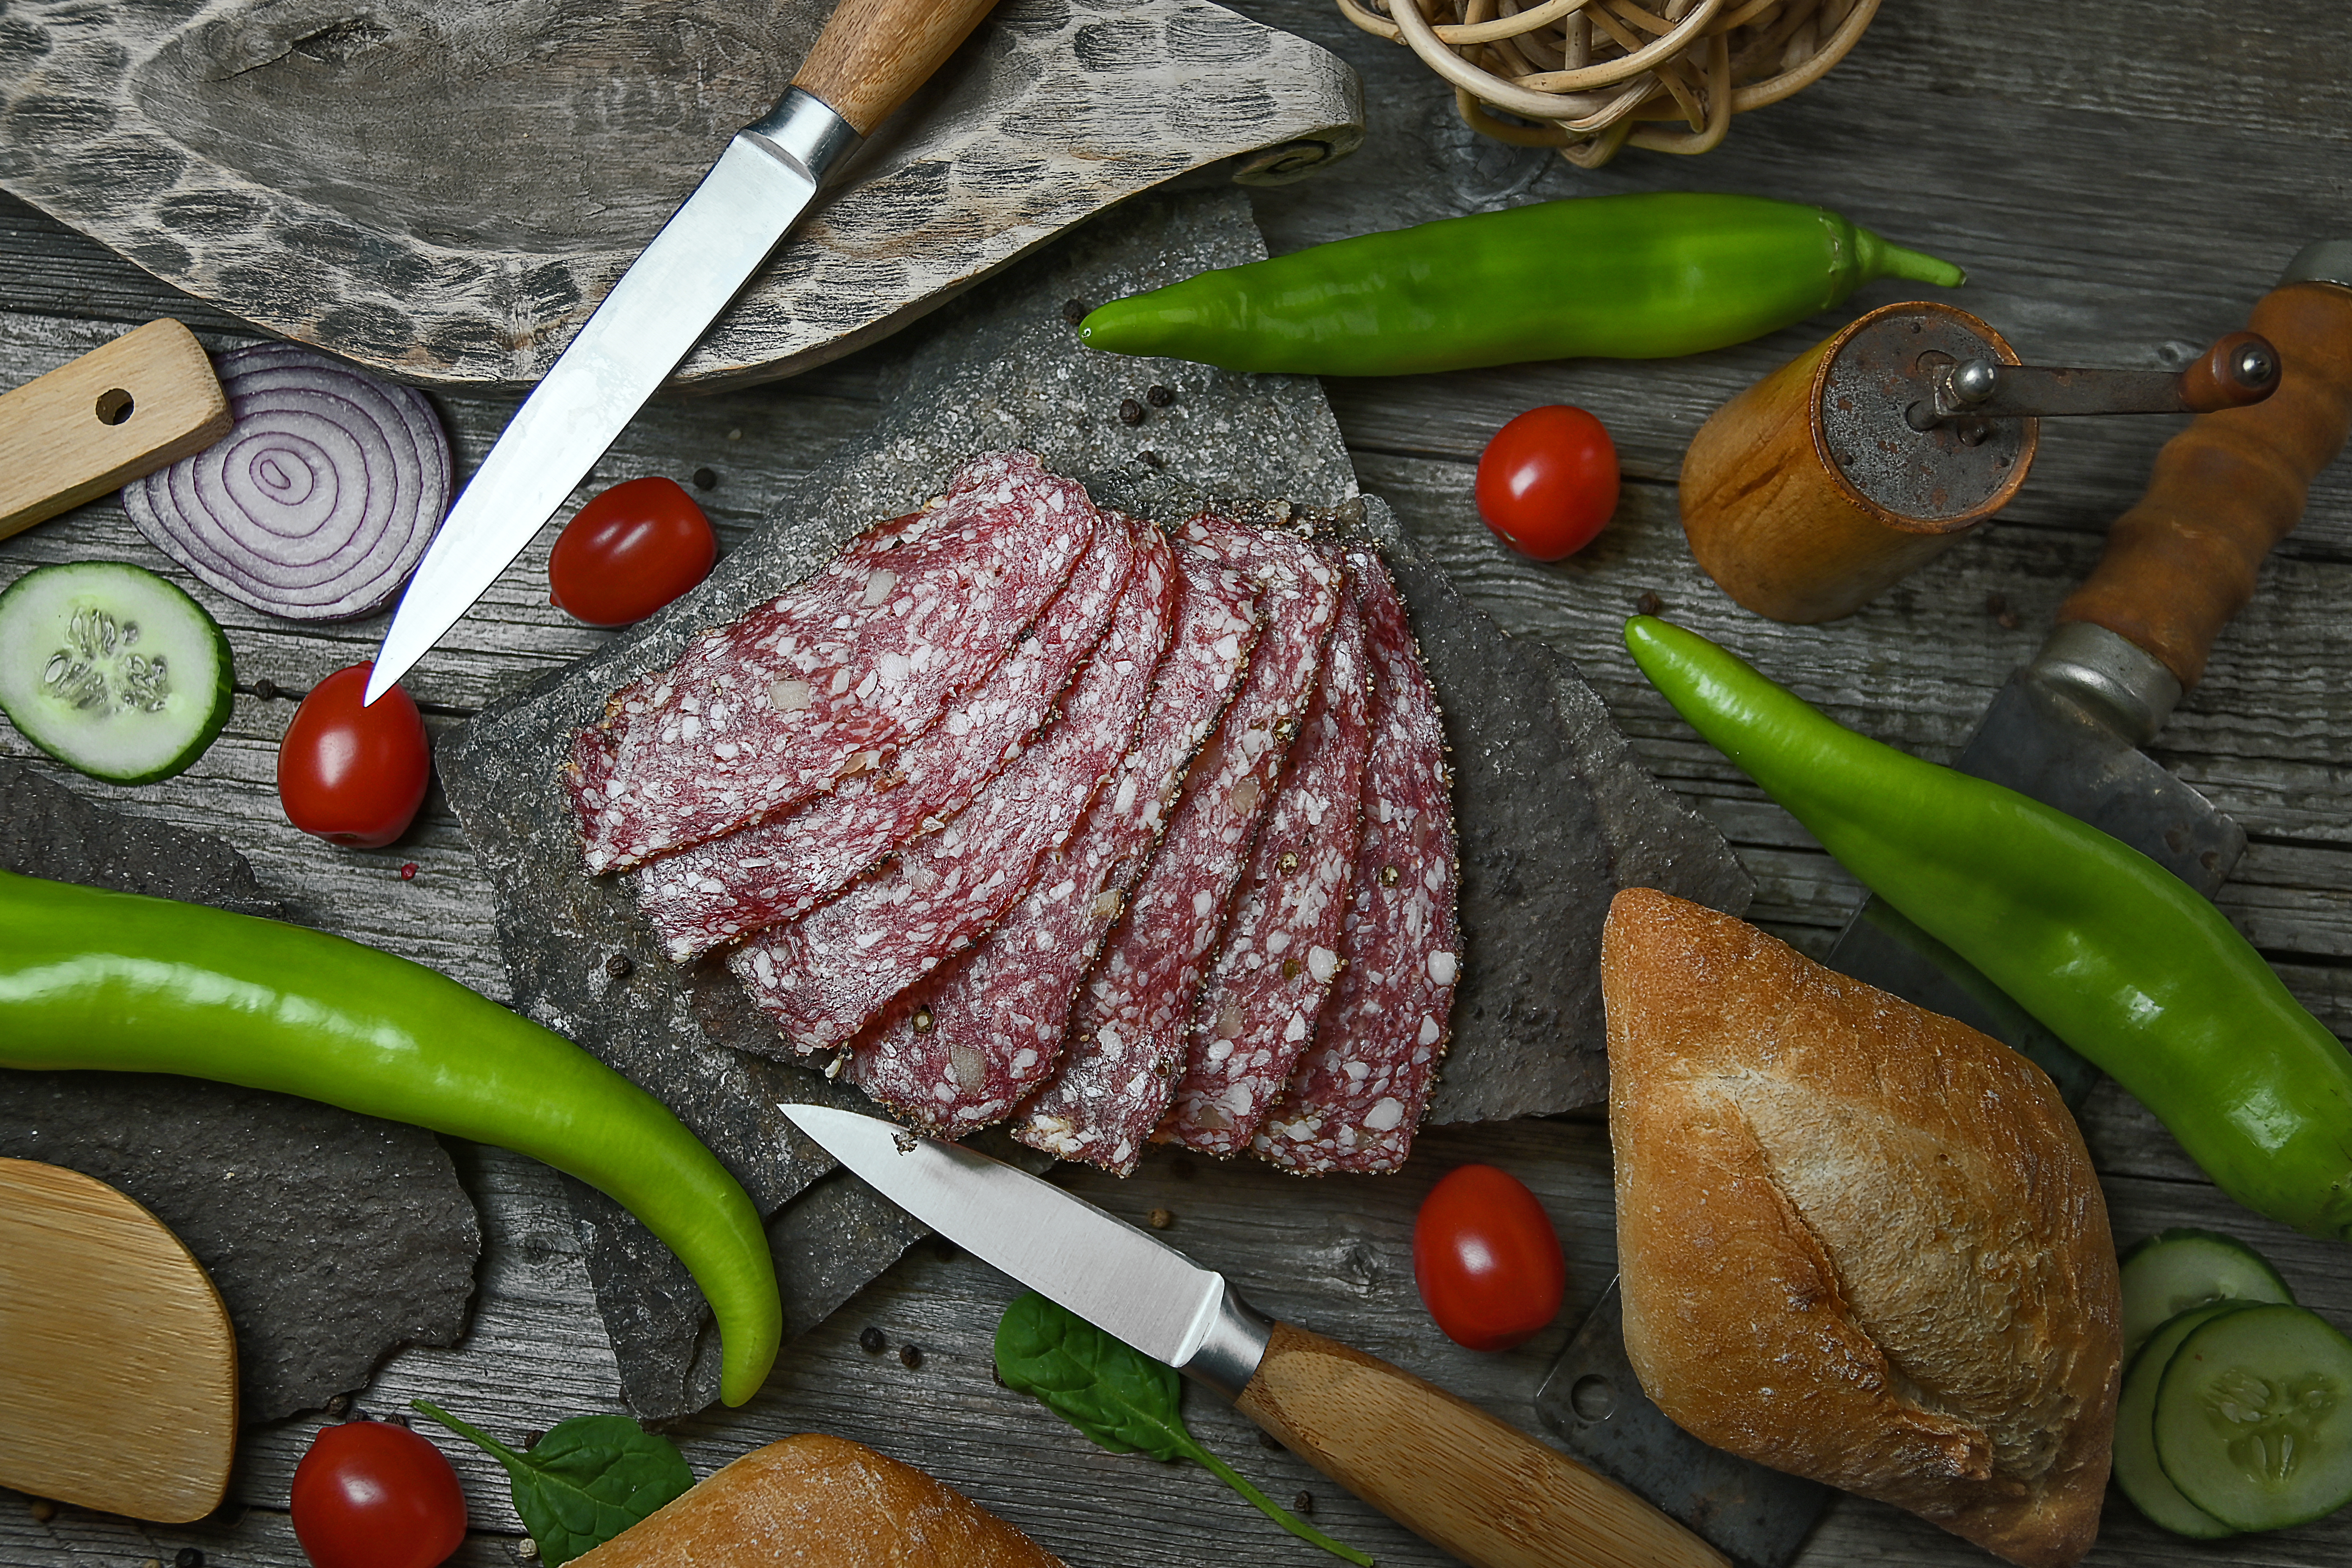
cold cuts, cooked, delicious, portion, folk, traditional, spicy, spiced, dish, eat, kitchen, food, meat, beef, barbecue, steak, grilled, pepper, meal, background, fillet, red, dinner, cut, cuisine, Food group, ingredient, salt cured meat, produce, sujuk, recipe, salami, cutting board, roast beef, vegetable, cooking, venison